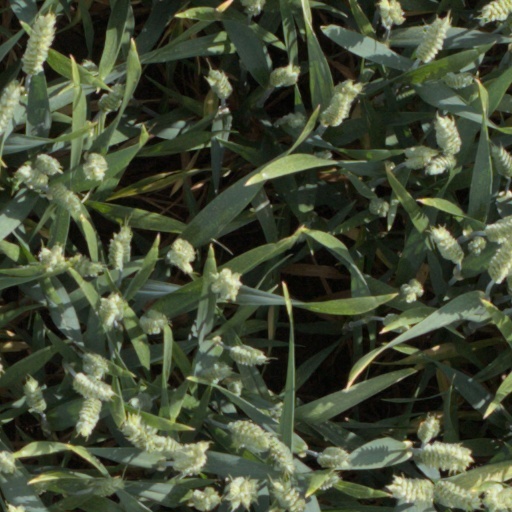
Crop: wheat